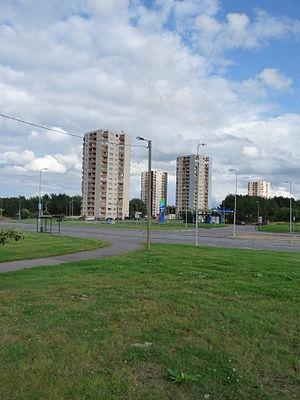
Seli est un quartier du district de Lasnamäe à Tallinn en Estonie.